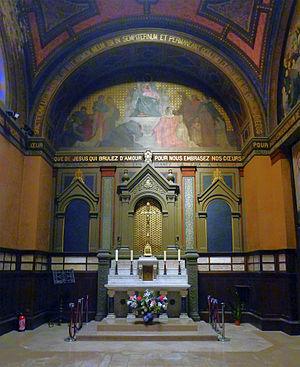
Église Notre-Dame-de-Grâce-de-Passy (chapelle) - Paris XVI
L'église Notre-Dame-de-Grâce de Passy est située 10 rue de l'Annonciation dans le 16ᵉ arrondissement de Paris. C'est une église catholique romaine ; son clocher est cité dans la Ballade à la Lune d'Alfred de Musset.